Joël Matip

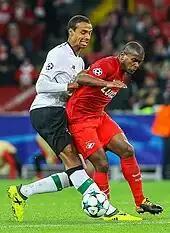
Matip (left) playing for Liverpool in 2017

On 1 October 2017, Matip was criticised for his poor performance against Newcastle United, being deemed at fault for Newcastle's goal. On 4 November, Matip scored his first goal of the 2017–18 season, scoring in a 4–1 win over West Ham United at the London Stadium. On 27 January 2018, Matip scored an own goal in a 3–2 home defeat to West Bromwich Albion in the fourth round of the 2017–18 FA Cup. On 31 March, during the match against Crystal Palace, Matip suffered a thigh injury. On 3 April, Liverpool announced that he would have to undergo surgery to fix it, and that he will miss the rest of the season.